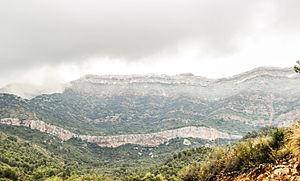
Parc national de Jebel Serj
Les réserves naturelles de Tunisie sont au nombre de 27 en 2015.